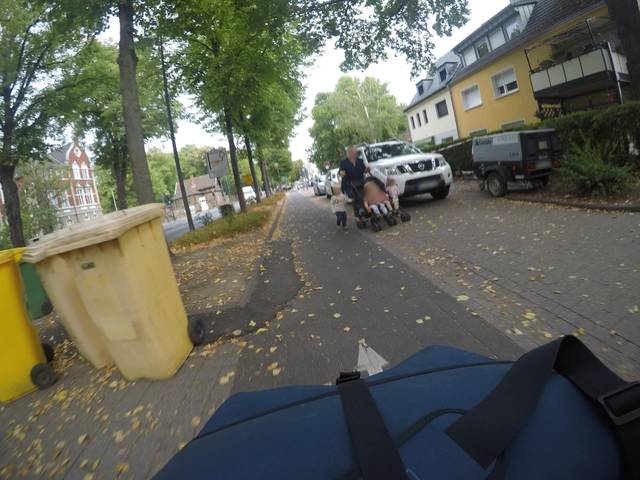
Region: Germany
Coordinates: 50.753, 7.073